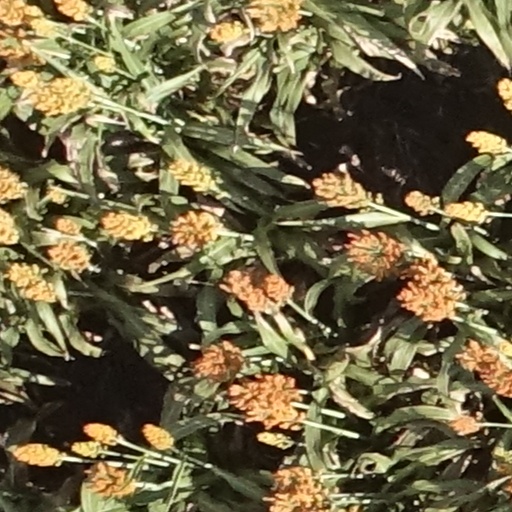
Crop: sorghum